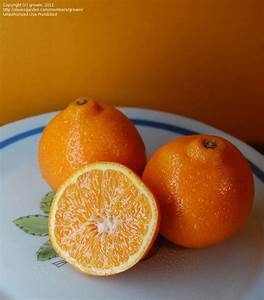
Label: mandarine